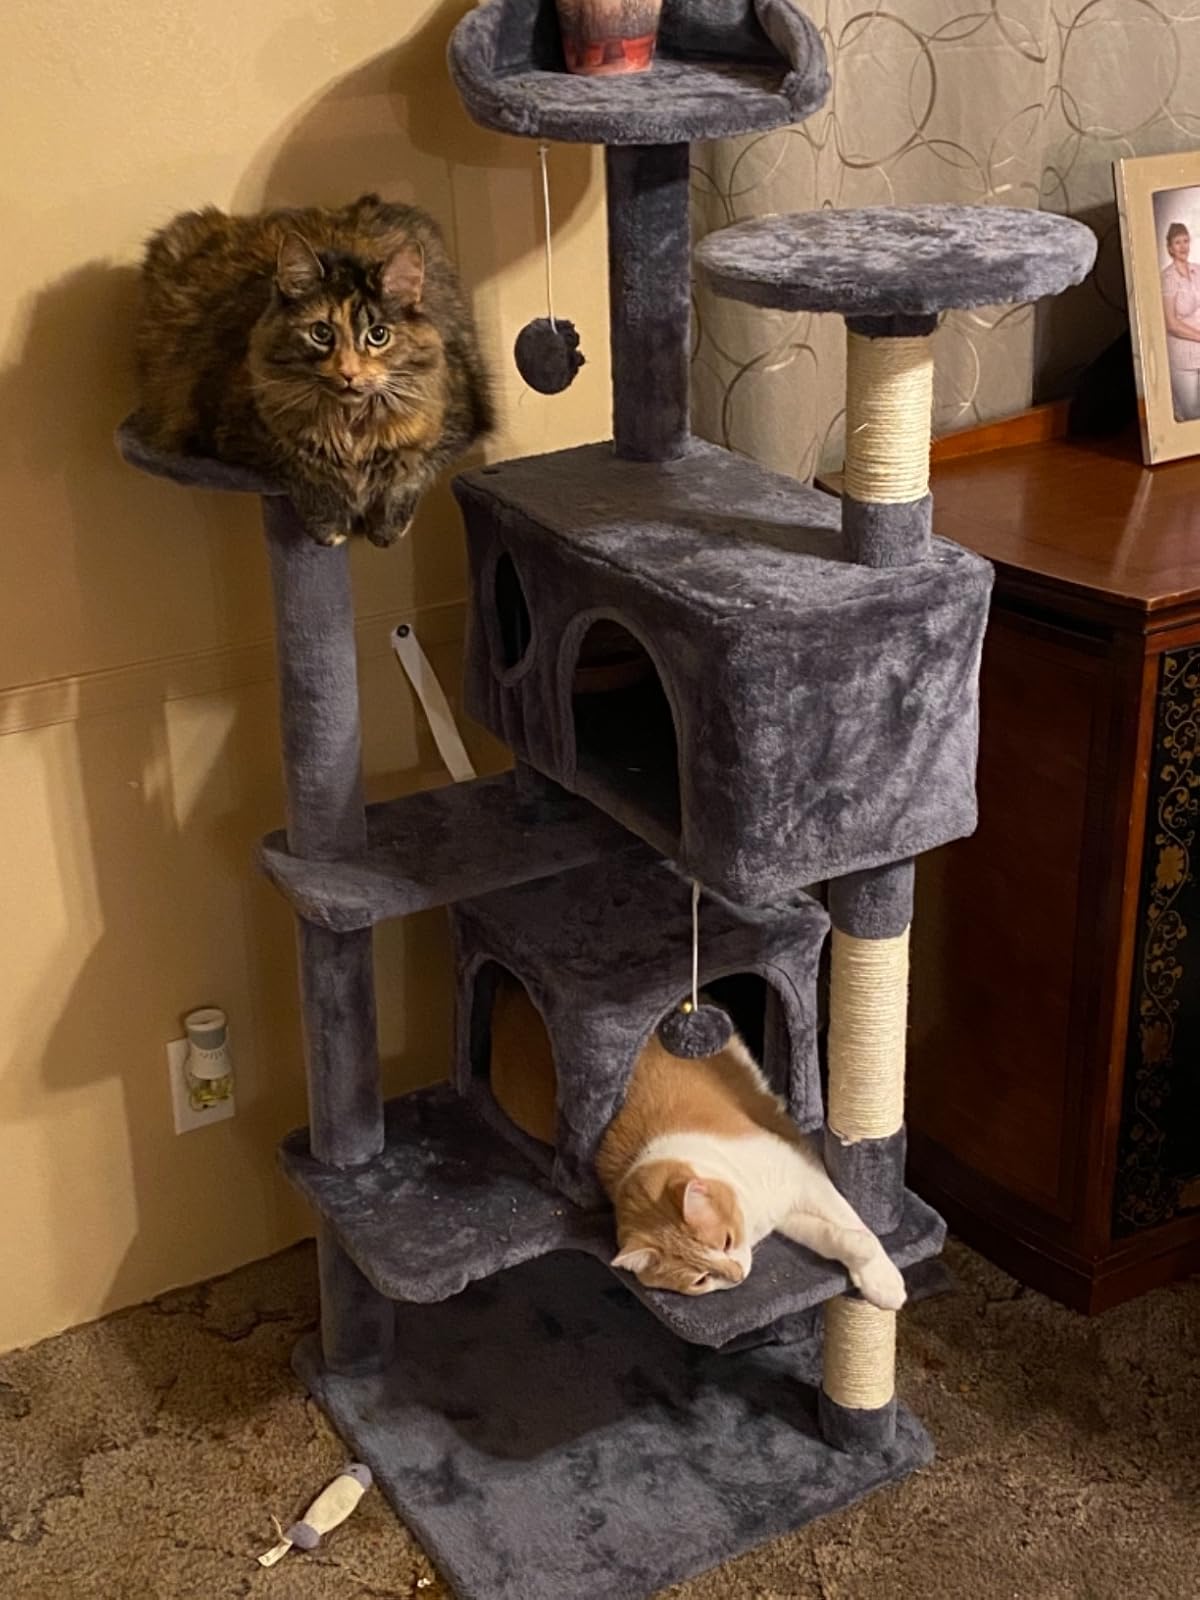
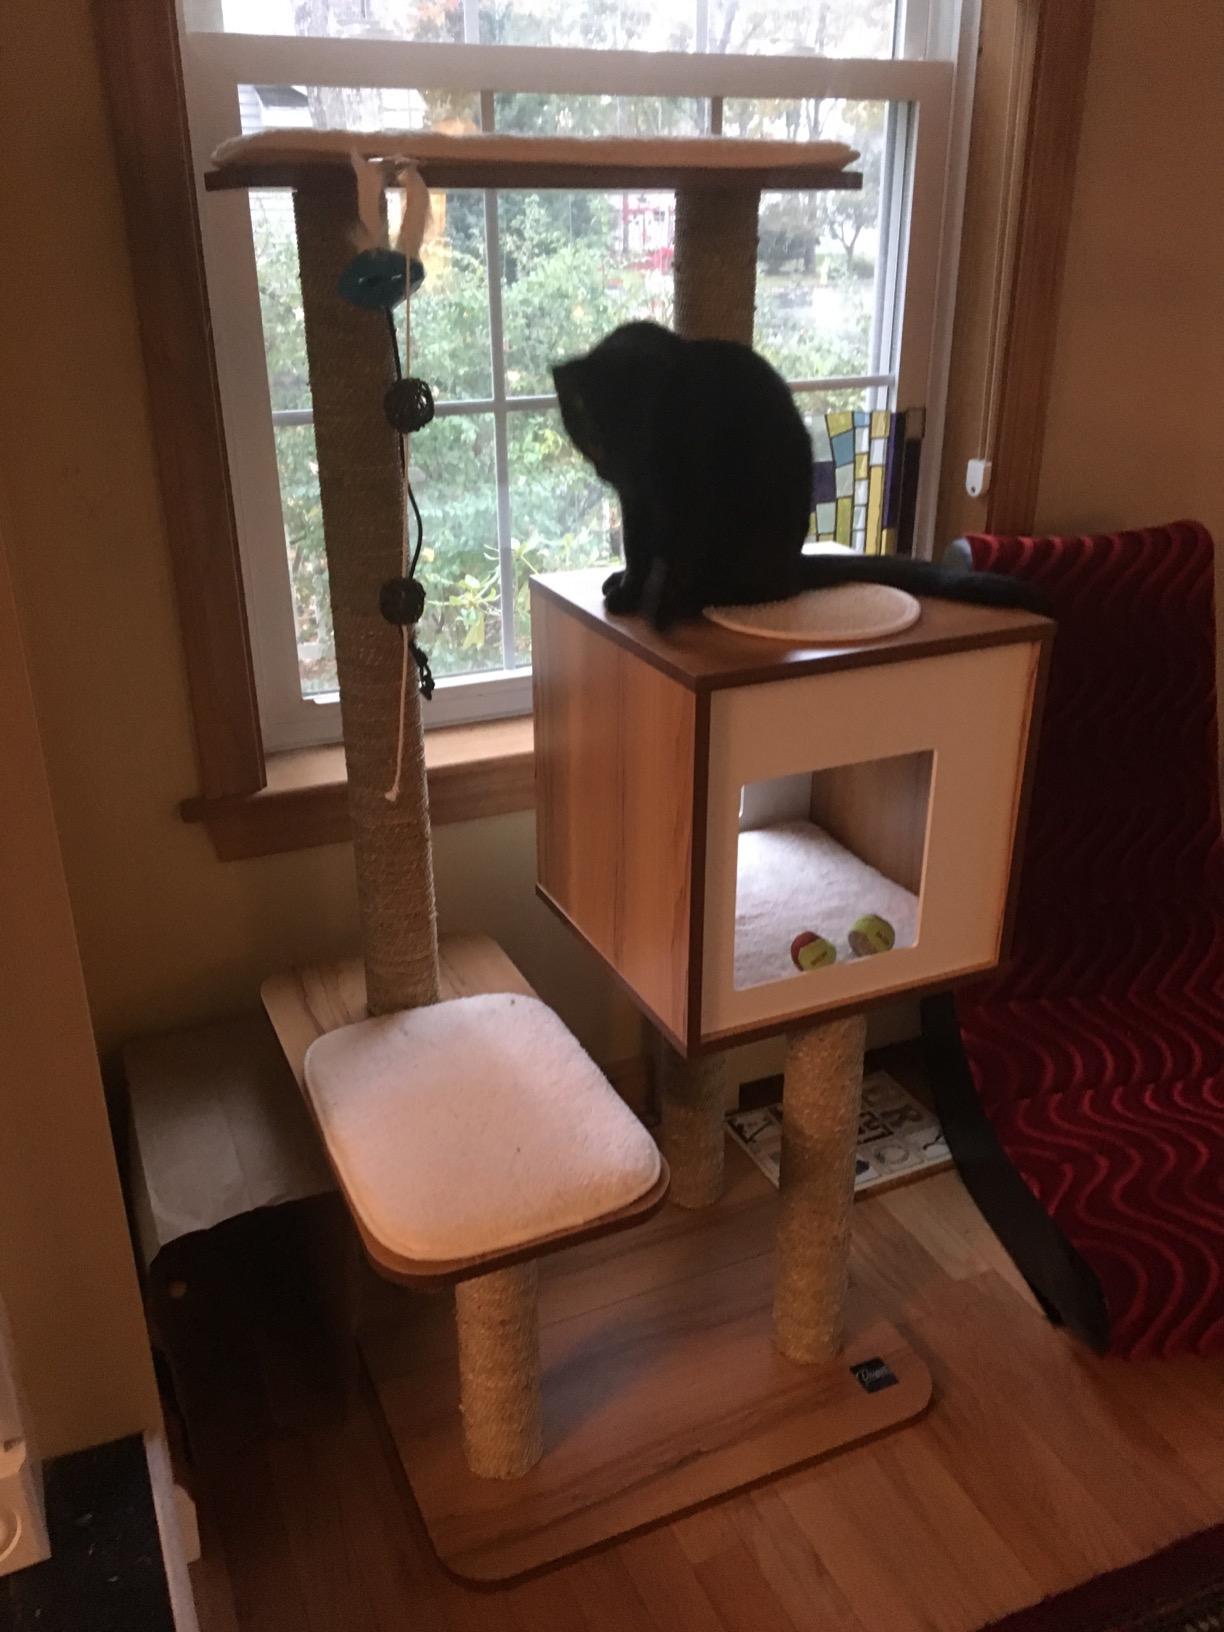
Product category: items_cat tree
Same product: no